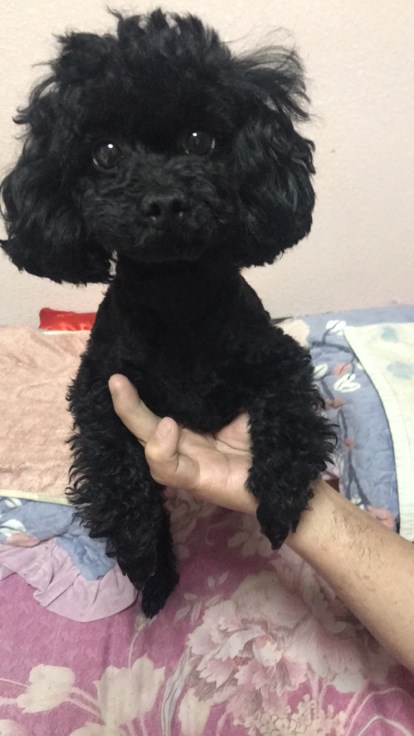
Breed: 7449-n000128-teddy